Galaxias fuscus

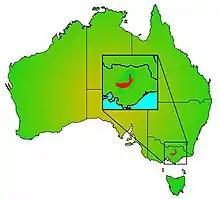
Distribution map of "Galaxias fuscus"

The barred Galaxias is found in the upper reaches of the Goulburn River system north of the Great Dividing Range at an elevation of AMSL within the Murray-Darling Basin and roughly north east of Melbourne. The species is now extinct in previously recorded locations: the lower Rubicon River near Rubicon; Mountain Creek near Kinglake; Whitehouse Creek north east of Marysville); and, Gaffneys Creek near A1 Mine Settlement. Range is limited to areas that are trout free.